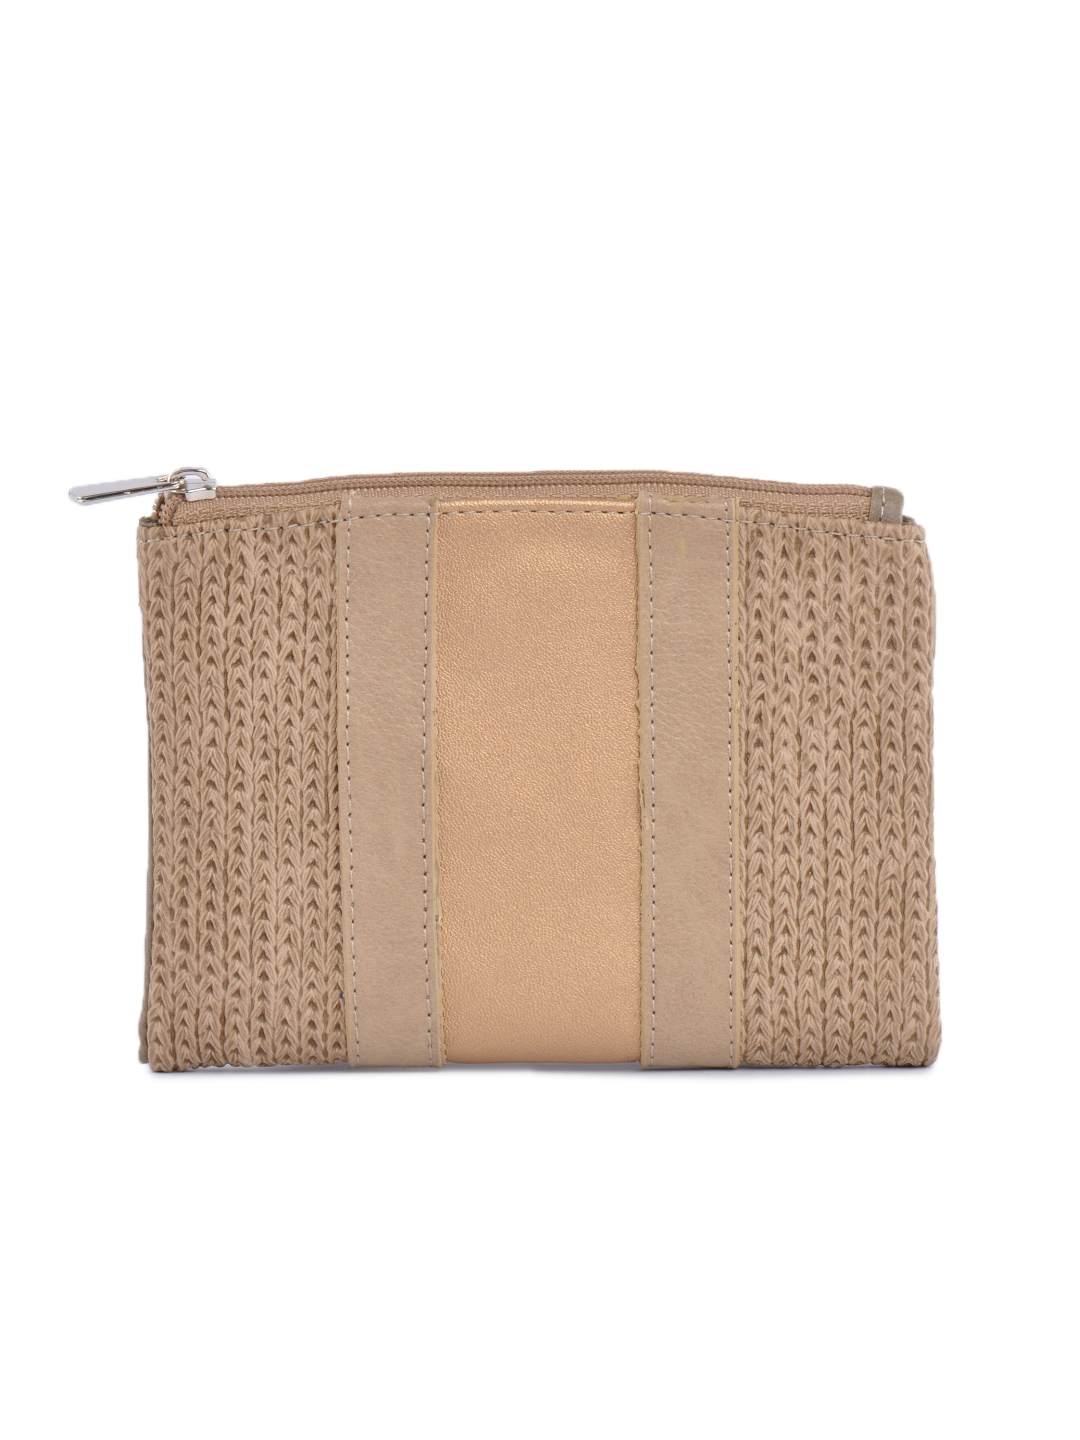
Baggit Women Lallu Jhuti Beige Wallet
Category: Accessories / Wallets / Wallets
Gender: Women
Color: Beige
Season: Winter 2015
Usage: Casual